Frank Perdue

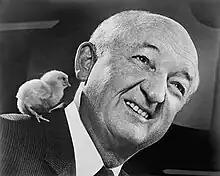

Franklin Parsons Perdue (May 9, 1920 – March 31, 2005), born in Salisbury, Maryland, was for many years the president and CEO of Perdue Farms, now one of the largest chicken-producing companies in the United States.